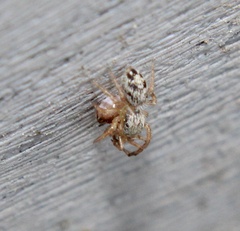
Species: Lactrodectus_hesperus